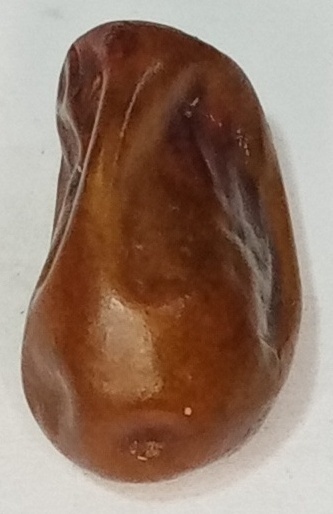
Variety: fasli-toto
Size: large
Grade: grade-1